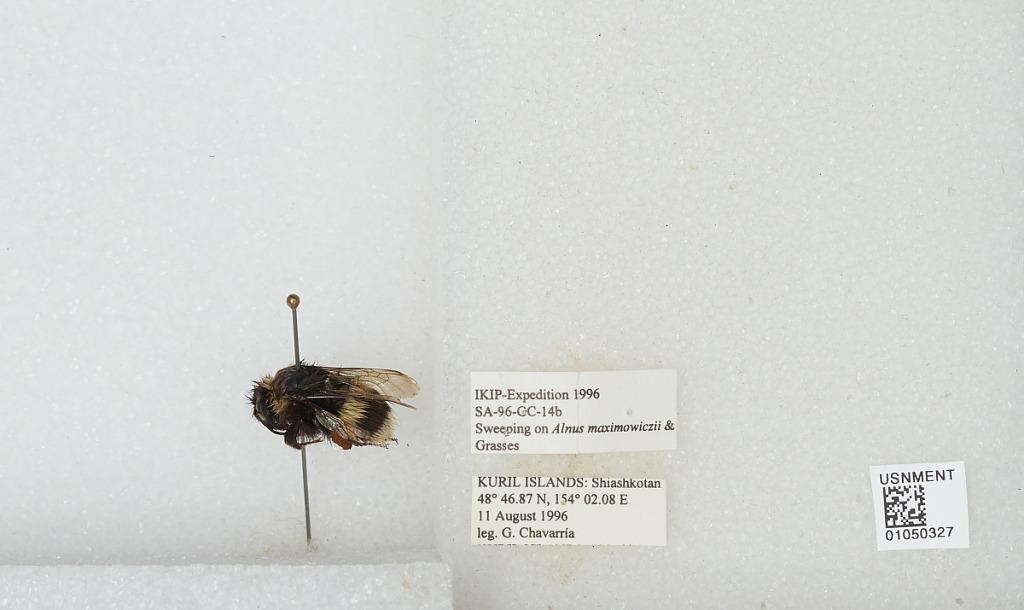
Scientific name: Bombus sp.
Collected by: G. Chavarria
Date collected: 1996-8-11
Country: Russia
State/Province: Sakhalin
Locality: Kuril Islands, Shiashkotan Island
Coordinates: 48.7811, 154.035